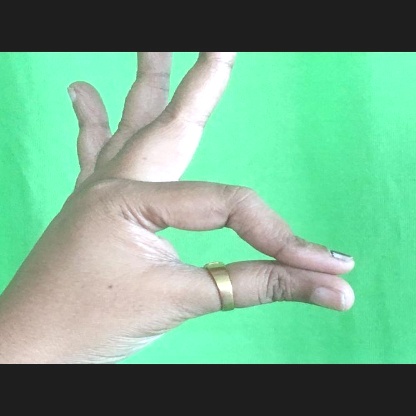
Mudra: Hamsasyam